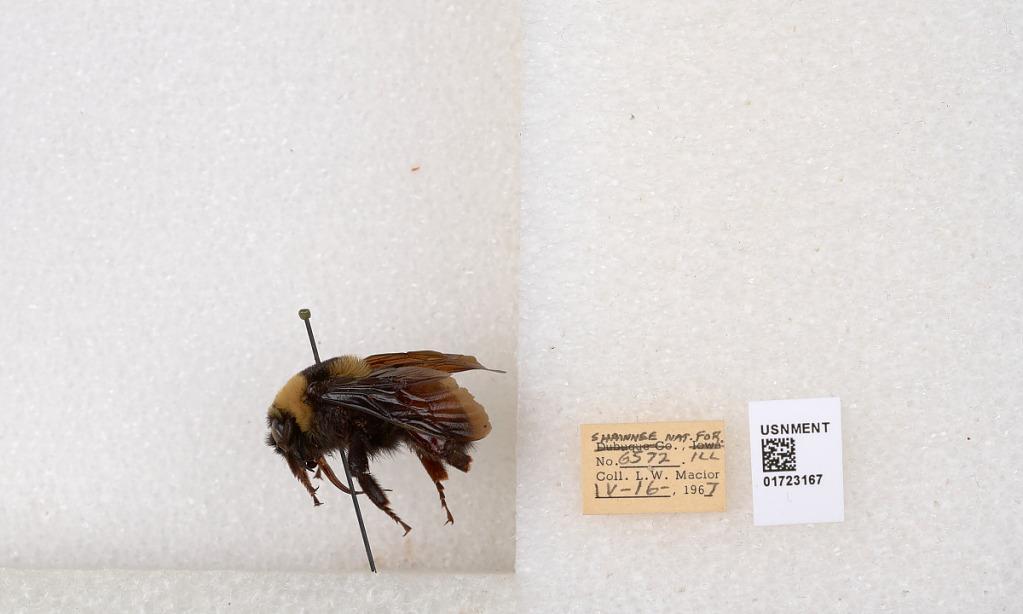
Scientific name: Bombus (Bombus) nevadensis auricormus
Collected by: L. Macior
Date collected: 1967-4-16
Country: United States
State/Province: Illinois
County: Johnson
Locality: Shawnee National Forest
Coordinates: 37.5114, -88.8011